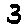
Label: 3